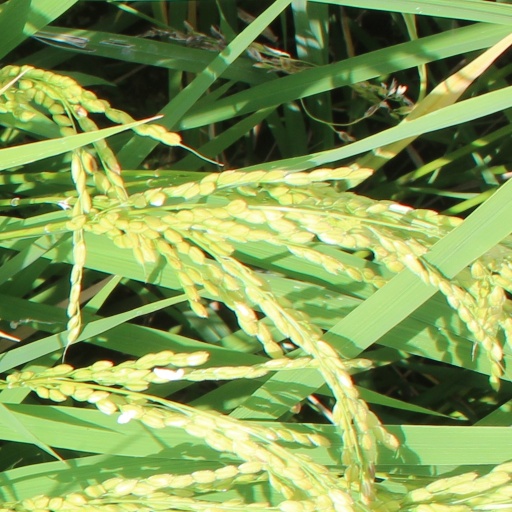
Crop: rice